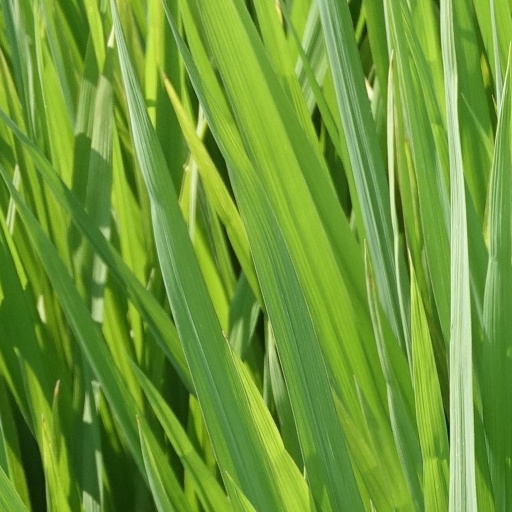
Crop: rice